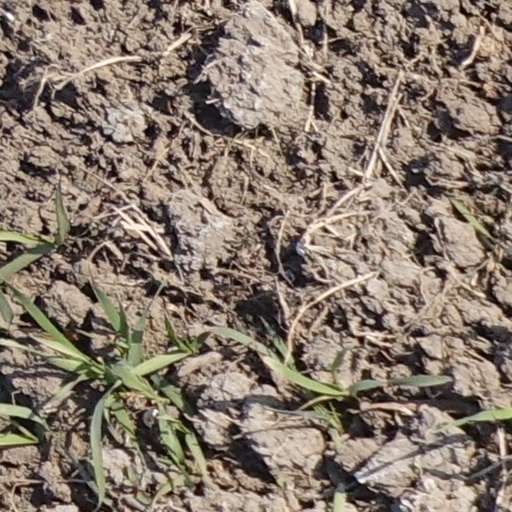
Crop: wheat